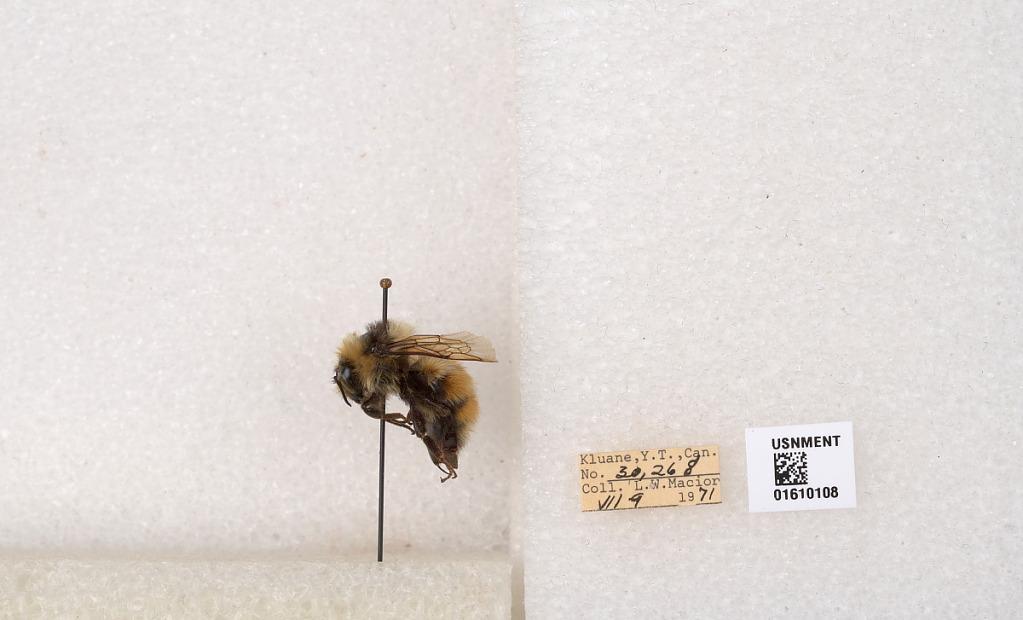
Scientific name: Bombus (Pyrobombus) sylvicola Kirby
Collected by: L. Macior
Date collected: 1971-7-9
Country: Canada
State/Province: Yukon Territory
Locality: Kluane National Park and Reserve
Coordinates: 60.7493, -139.504